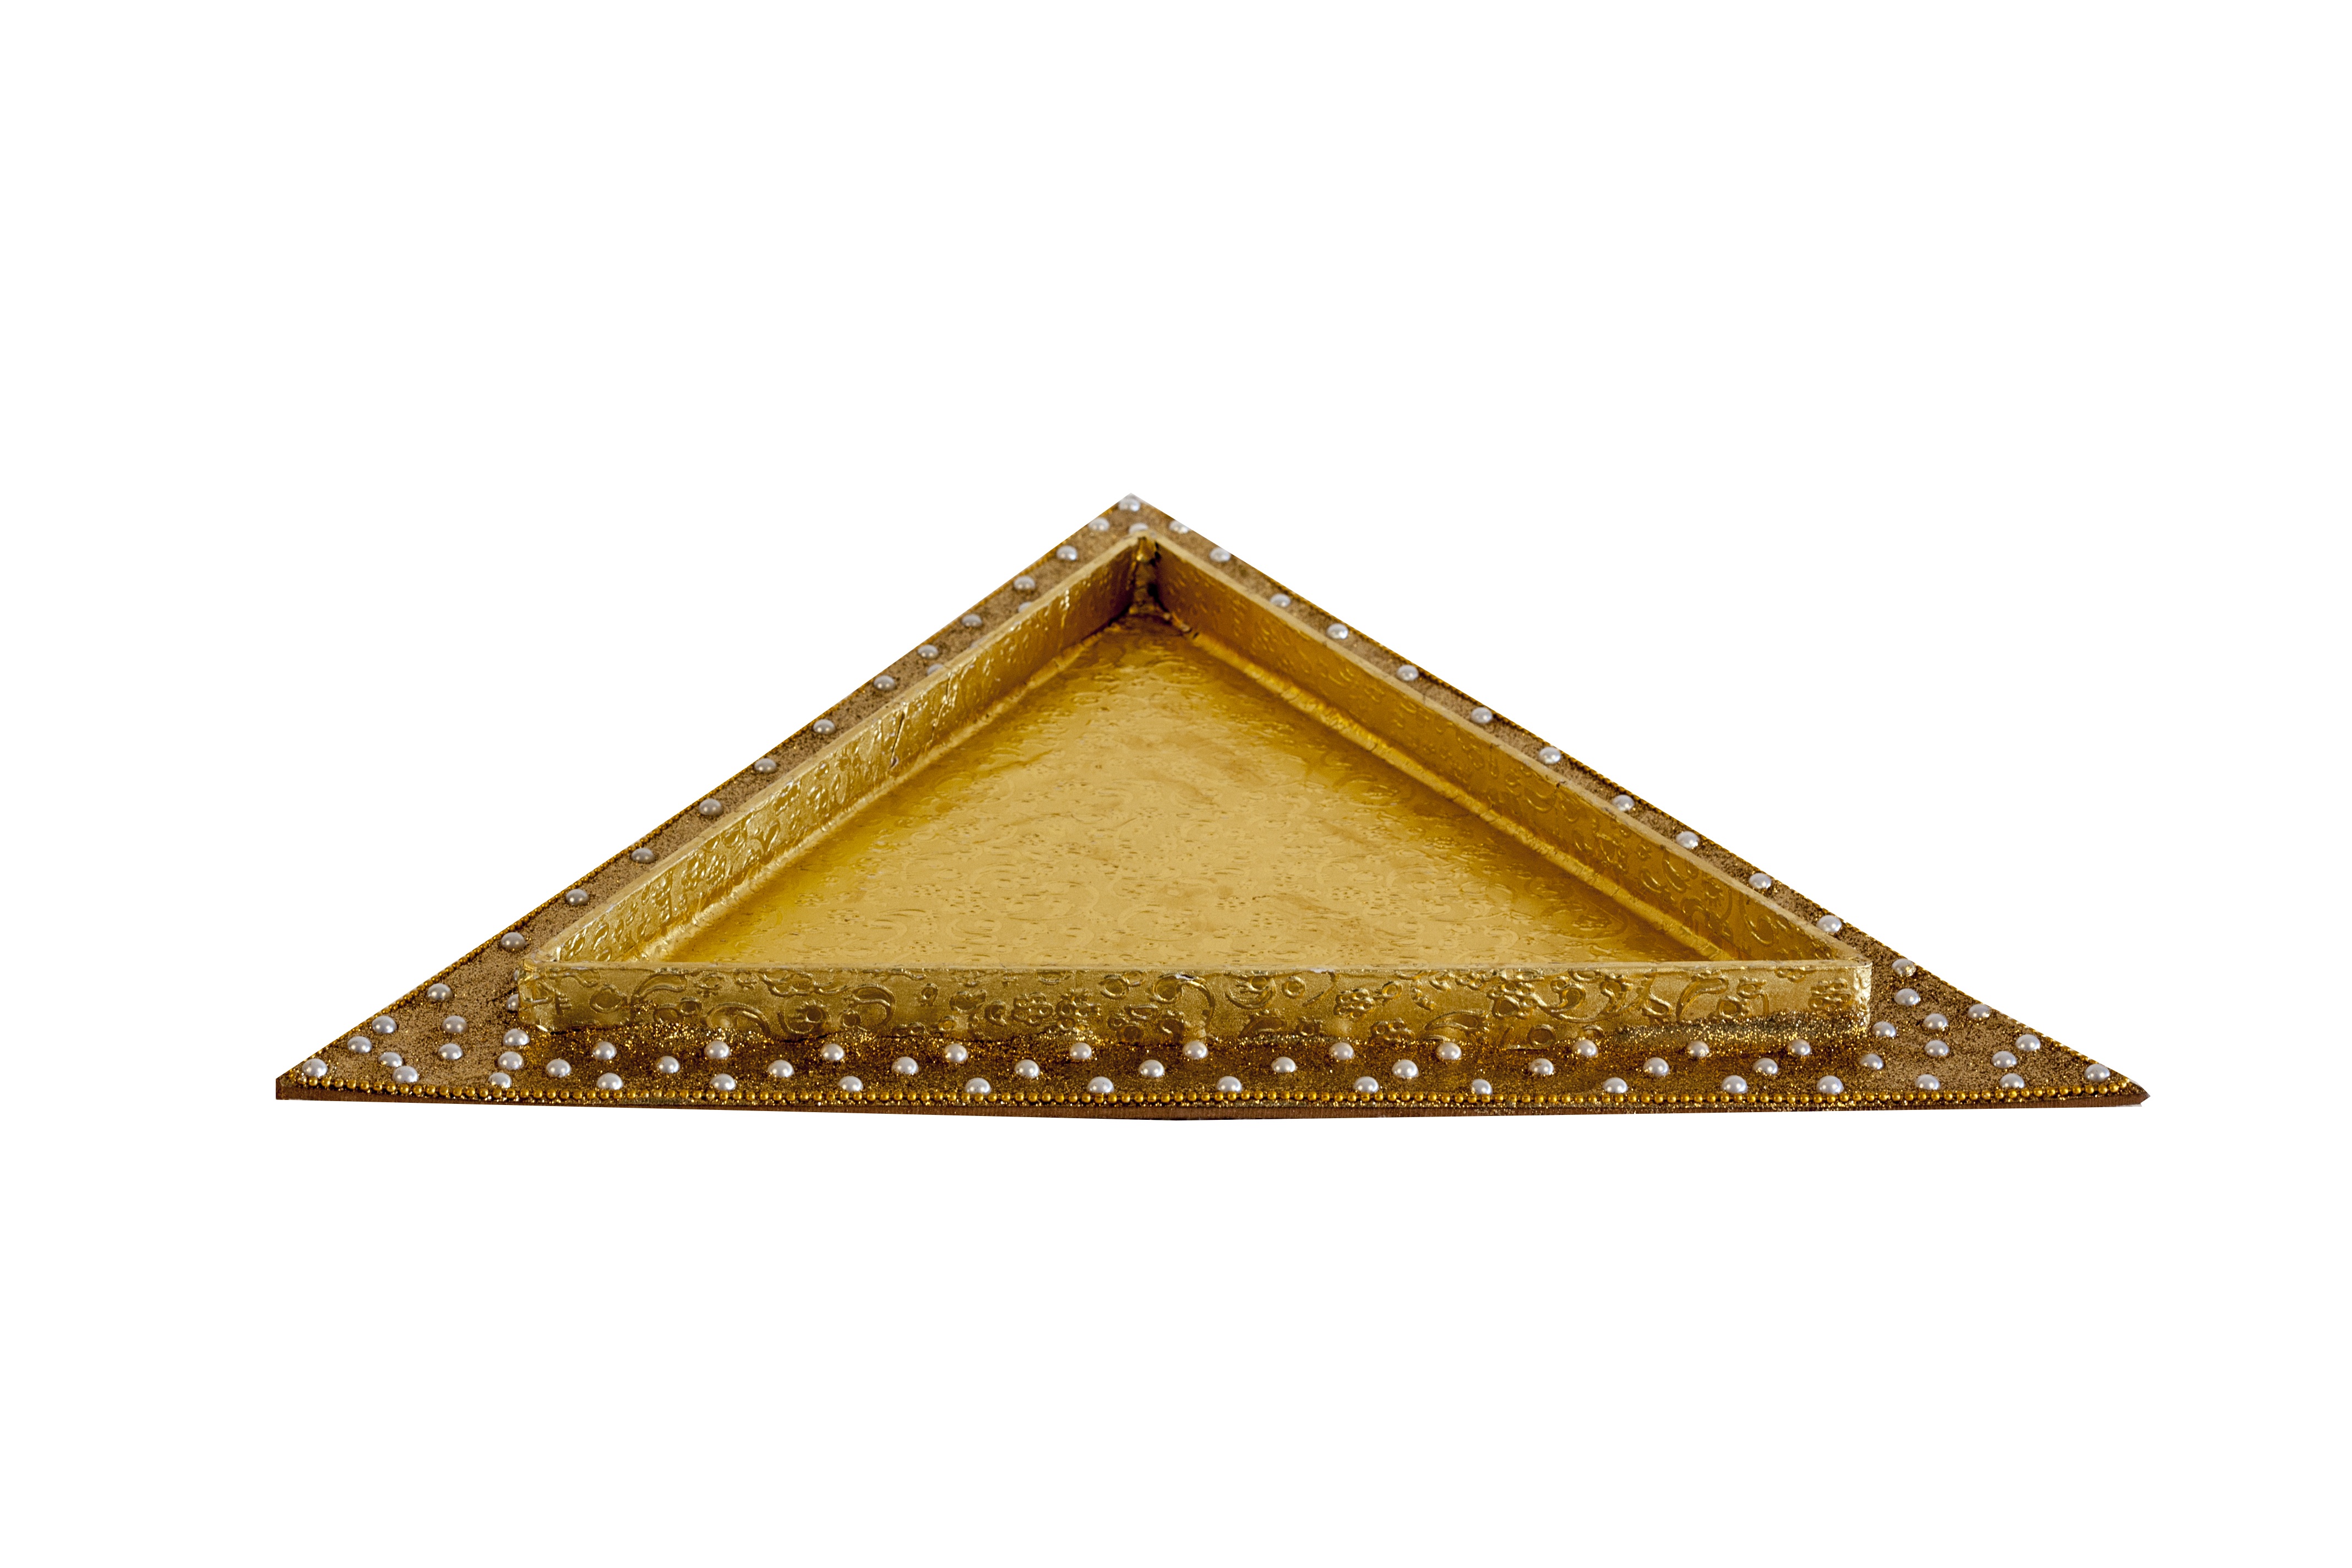
restaurant, monument, golden, pyramid, show, lighting, tray, triangular, brass, triangle, decorative, rectangle, decorated, gilt, shiny, shape, fashion accessory